Bedford Square

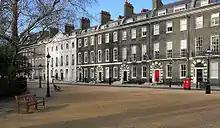
The north side of Bedford Square, viewed from near the north-east corner

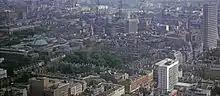
Bedford Square from the BT Tower in 1966

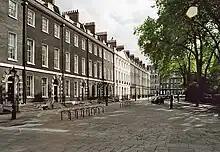
Bedford Square (2005)

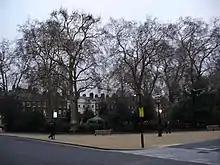
Panorama of Bedford Square

Built between 1775 and 1783 as an upper middle class residential area, the square has had many distinguished residents, including Lord Eldon, one of Britain's longest serving and most celebrated Lord Chancellors, who lived in the largest house in the square for many years. The square takes its name from the main title of the Russell family, the Dukes of Bedford, who owned much of the land in what is now Bloomsbury.